HP-32S

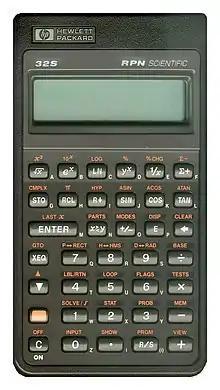
HP-32S Scientific RPN Calculator

The HP-32S (codenamed "Leonardo") was a programmable RPN scientific calculator introduced by Hewlett-Packard in 1988. It was succeeded by the HP-32SII scientific calculator.